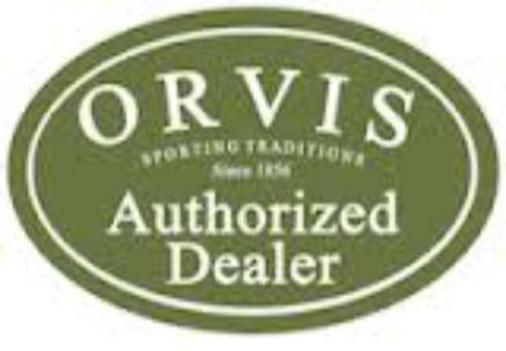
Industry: Clothes